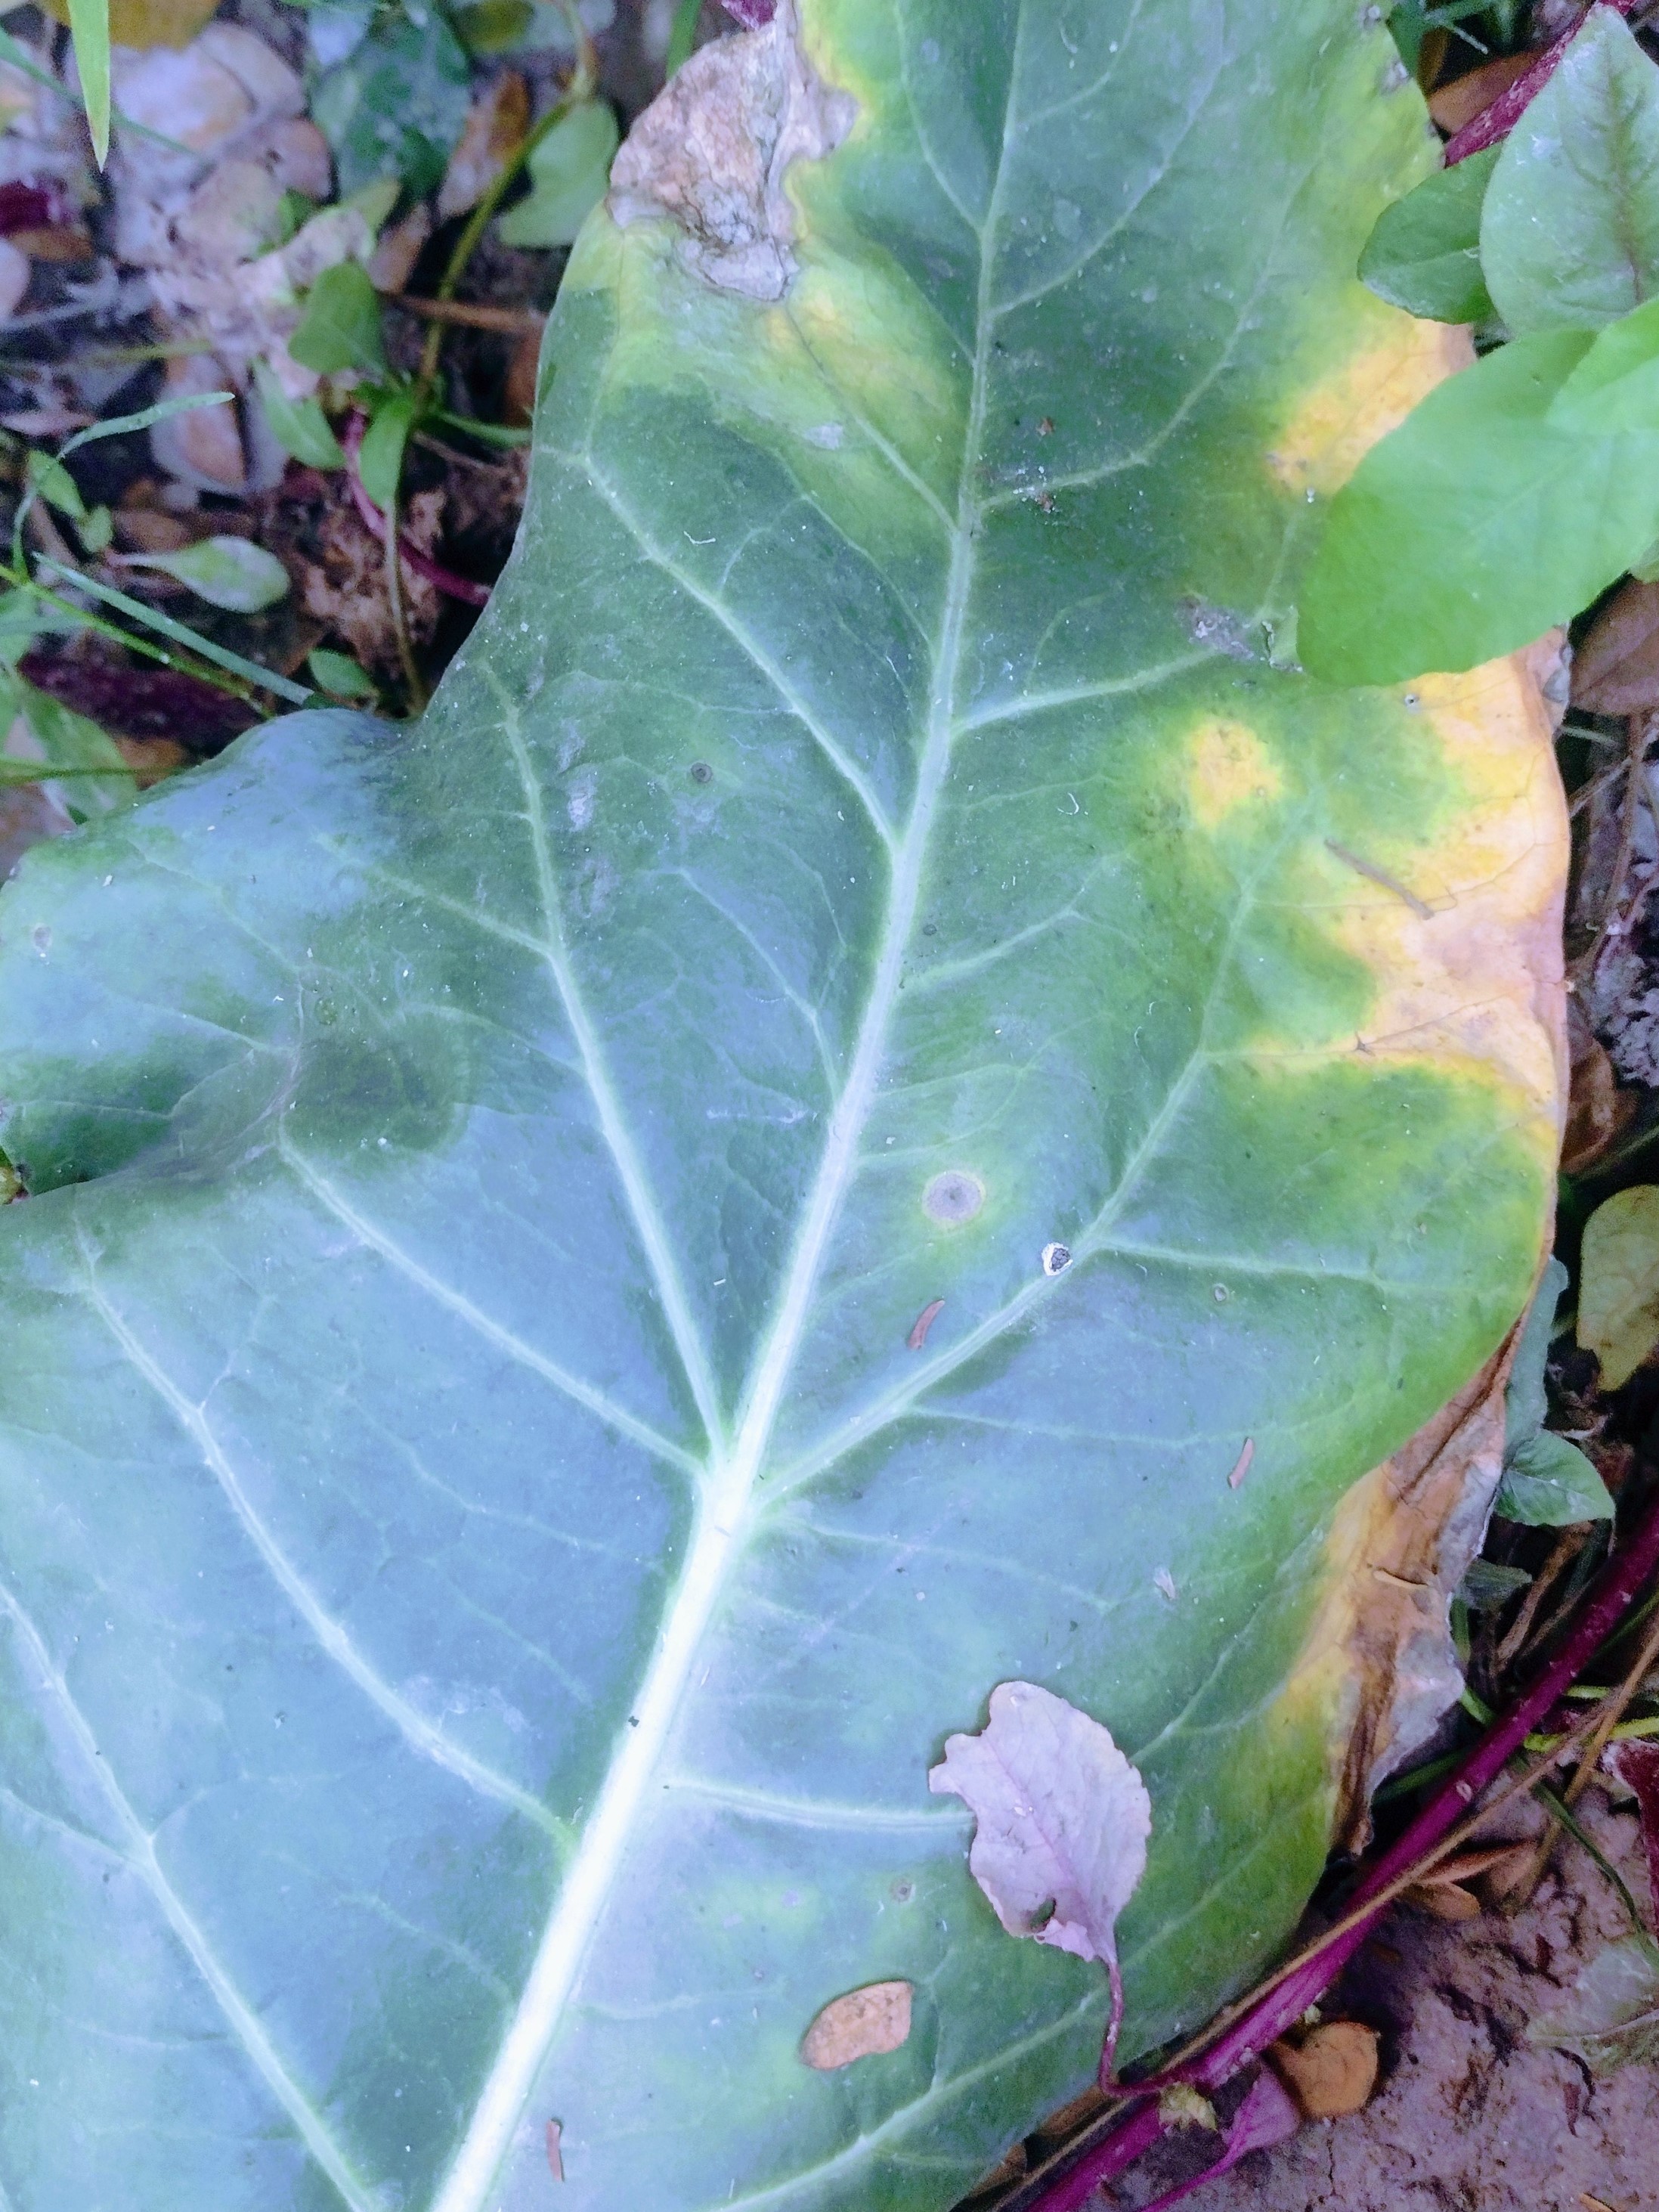
Label: Downy Mildew